Piragua (food)

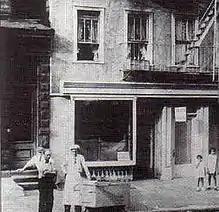
A piragüero in NYC posing with his piragua pushcart in the 1920s

Two of the terms used for fruit flavors in Puerto Rico are not common in other Spanish-speaking places. , a sweet orange flavor, is referred to as in most other Spanish-speaking locales; however, in Puerto Rico, refers only to the bitter orange. , an Anglicism derived from the English word "watermelon", is called in standard Spanish.